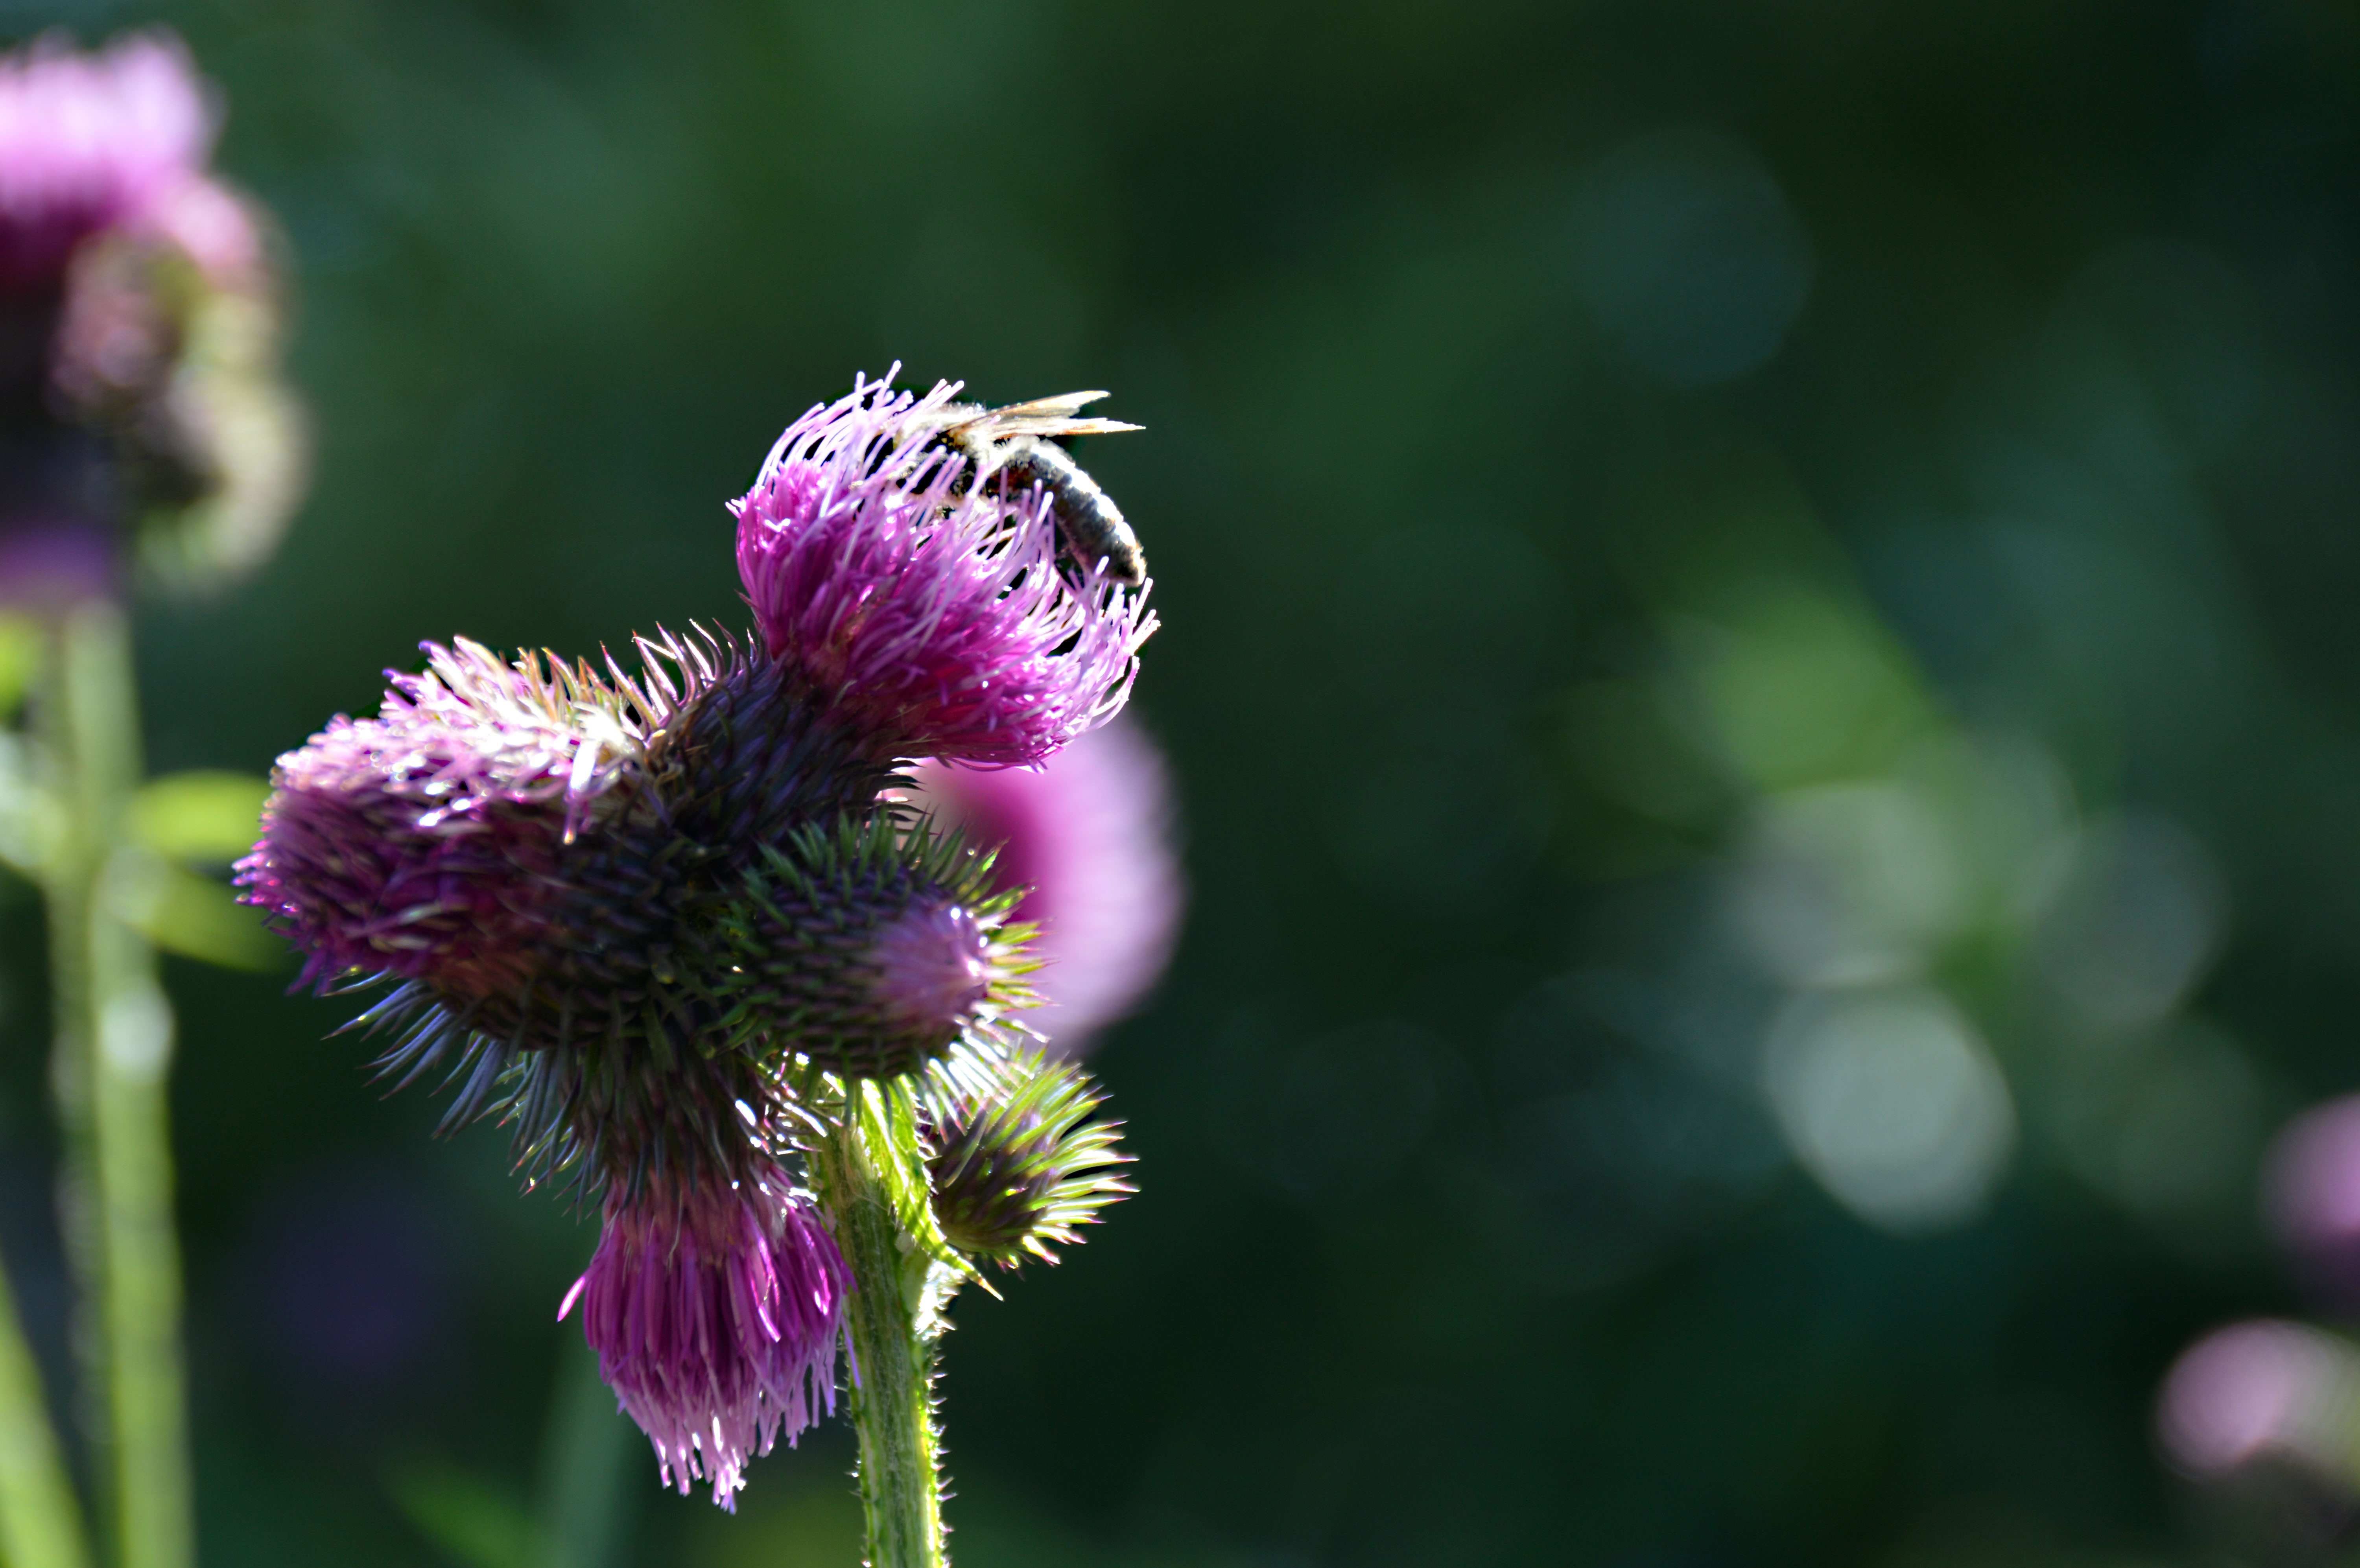
nature, grass, blossom, plant, photography, meadow, flower, petal, bloom, honey, pollination, green, insect, botany, close, flora, wildflower, close up, bee, thistle, nectar, environmental protection, macro photography, diestel, flowering plant, daisy family, thistle bud, plant stem, land plant